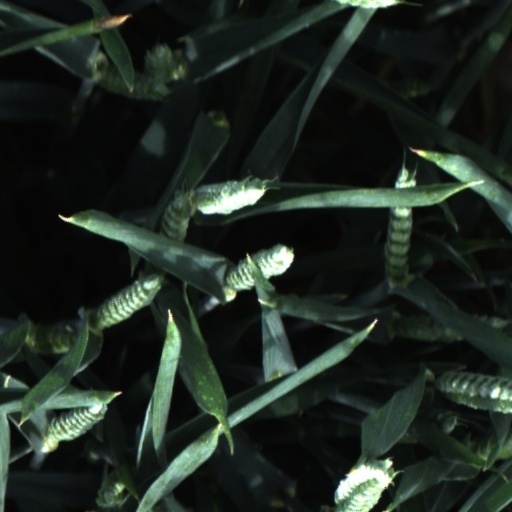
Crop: wheat